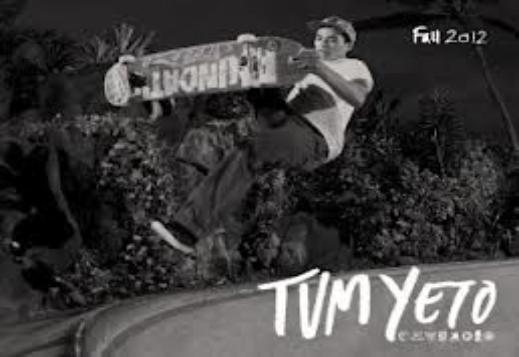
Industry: Leisure